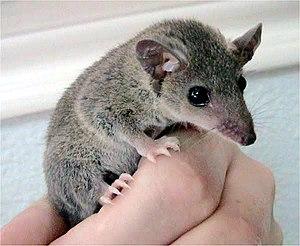
Monodelphis domestica, appelé Opossum gris ou Opossum gris à queue courte, Opossum-musaraigne commun ou Opossum-soricidé commun, Opossum américain ou Opossum sud-américain ou encore « opossum » tout court, est une espèce marsupiale de la famille des Didelphidae. C'est le premier marsupial dont le génome a été séquencé. On le trouve naturellement dans des habitats arborés en Bolivie, au Brésil et au Paraguay. L'opossum est utilisé comme modèle de recherche en sciences. Il est aussi fréquemment trouvé dans les animaleries exotiques.
Monodelphis est un genre de marsupiaux de la famille des Didelphidae.
Les Didelphidés, Opossums, Opossums d'Amérique ou Sarigues est une famille des mammifères marsupiaux d'Amérique. L'aire de distribution des Didelphidés s'étend du sud du Canada au nord de l'Argentine.